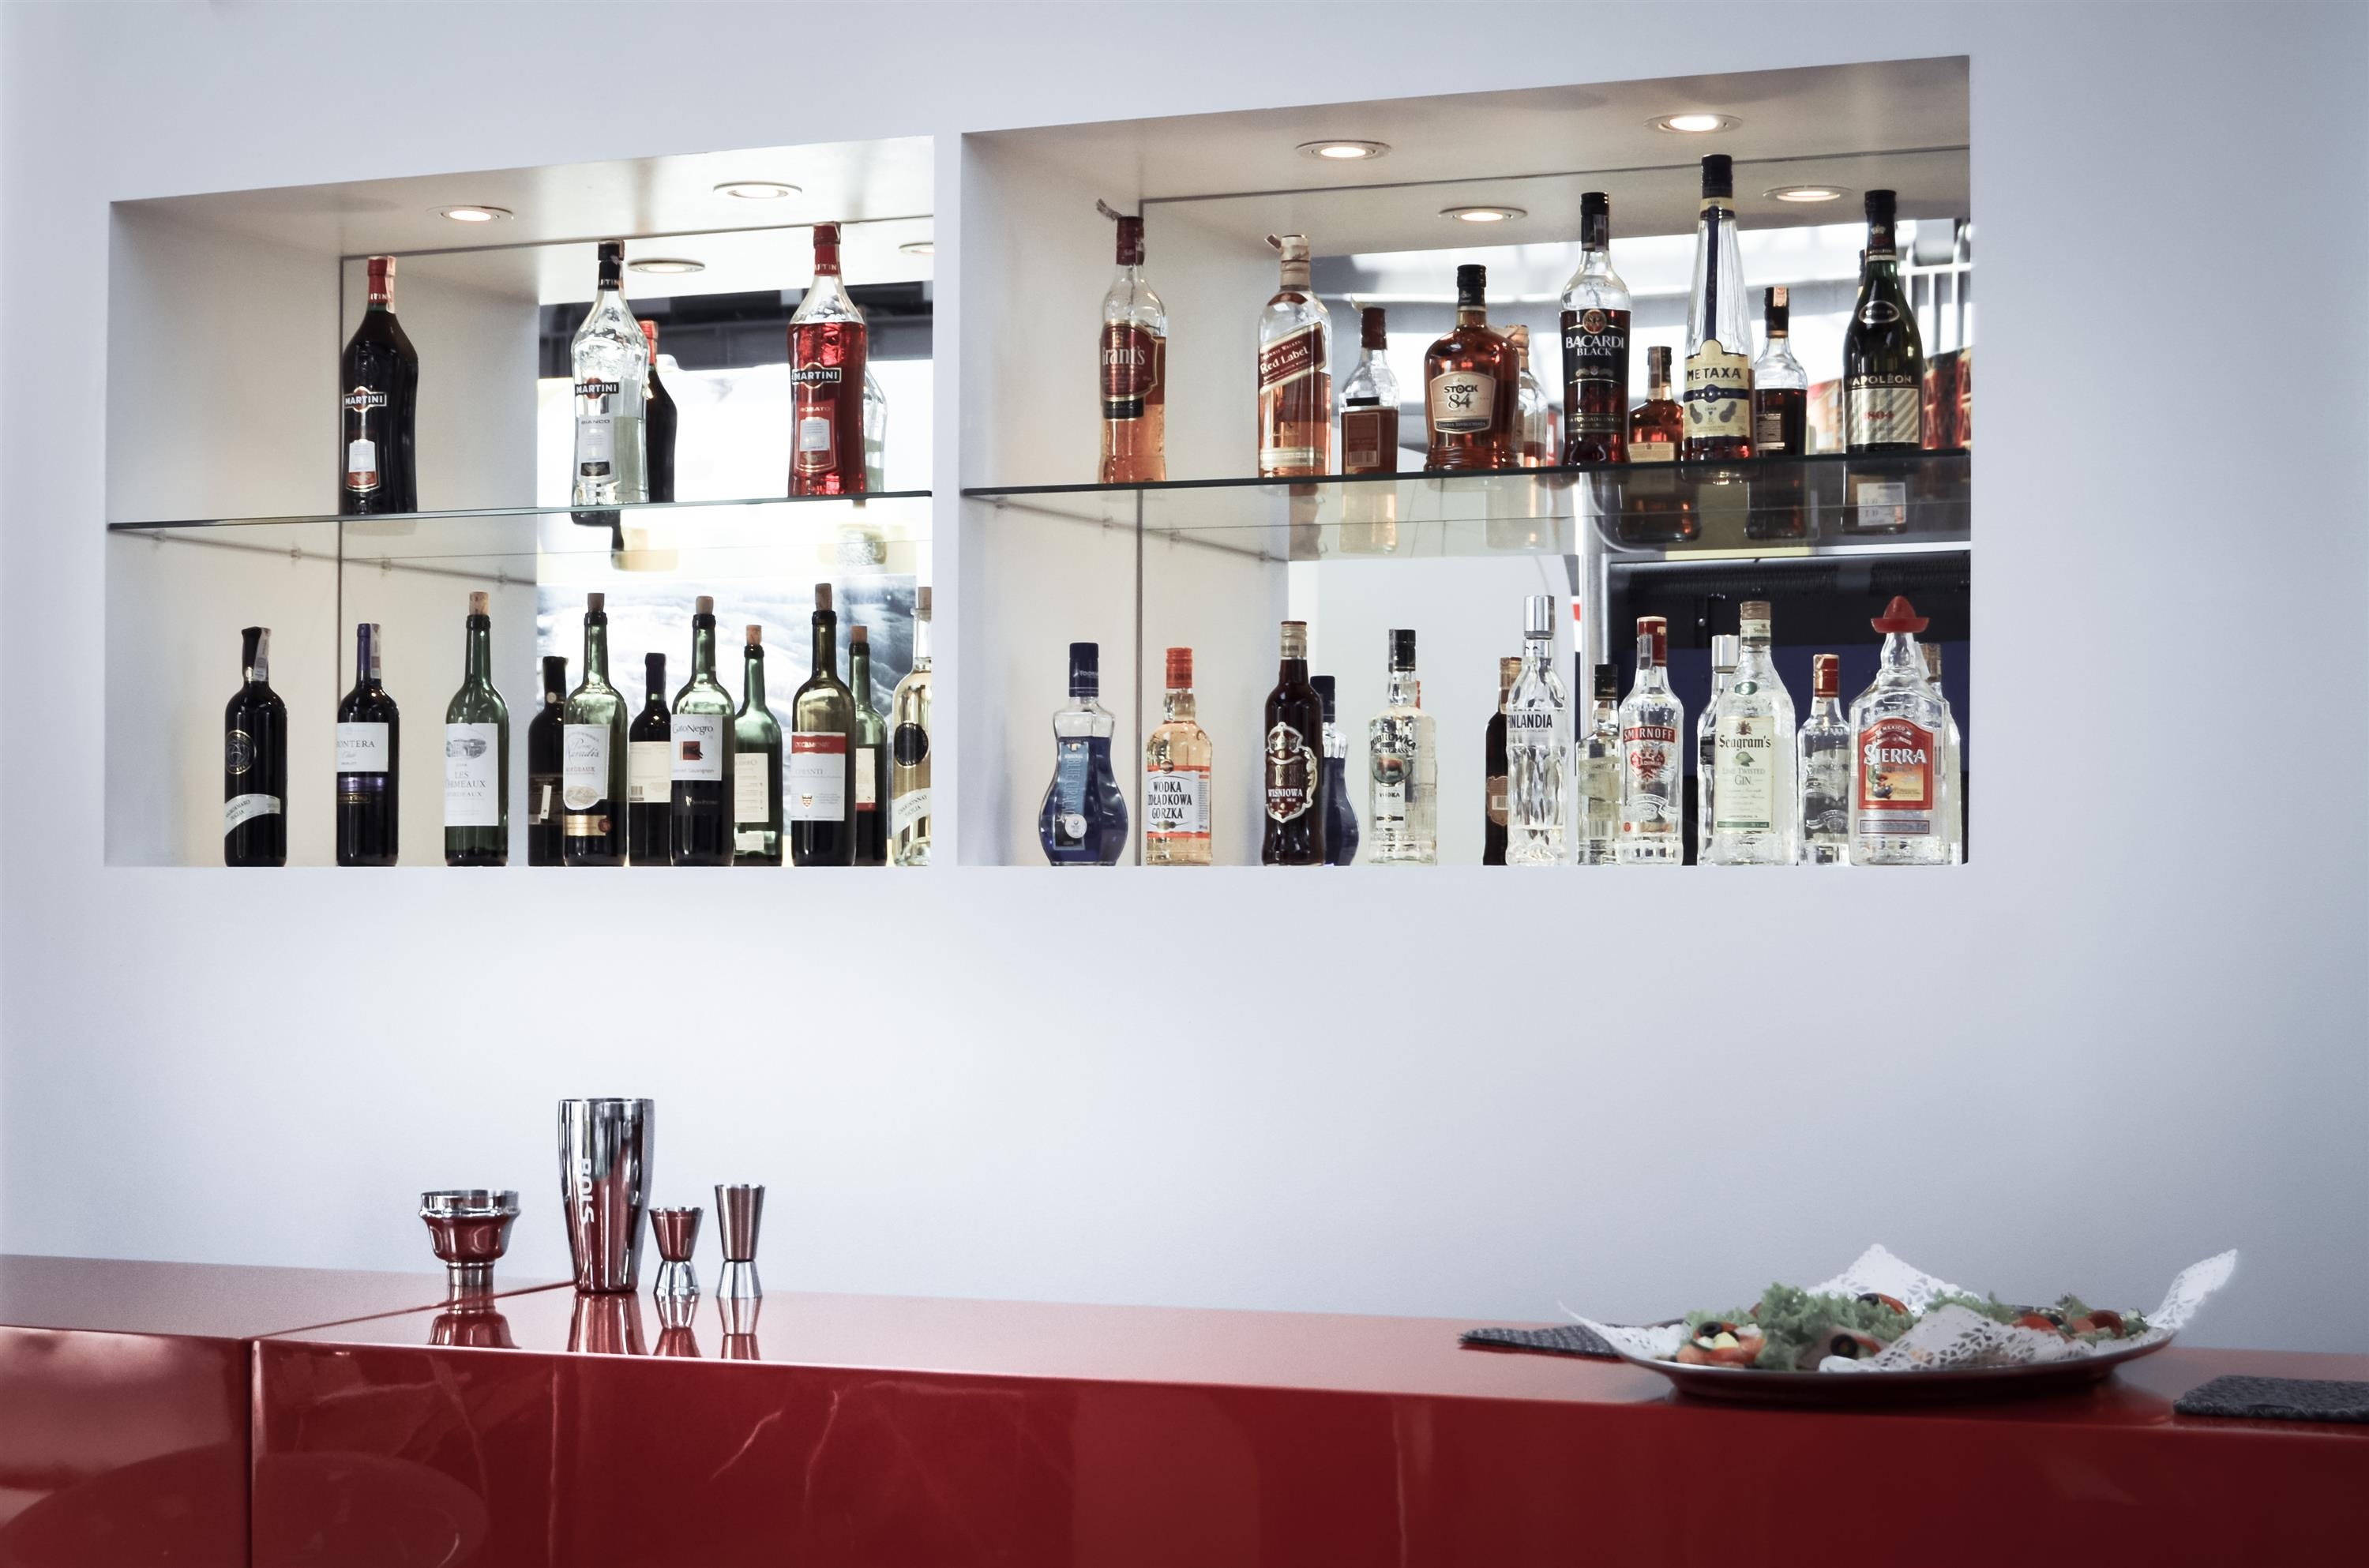
restaurant, bar, drink, bottle, room, alcohol, cocktail, interior design, brand, design, drinks, the bottle, the drink